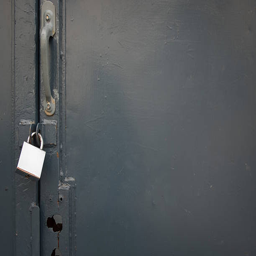
the old steel door closed with a padlock